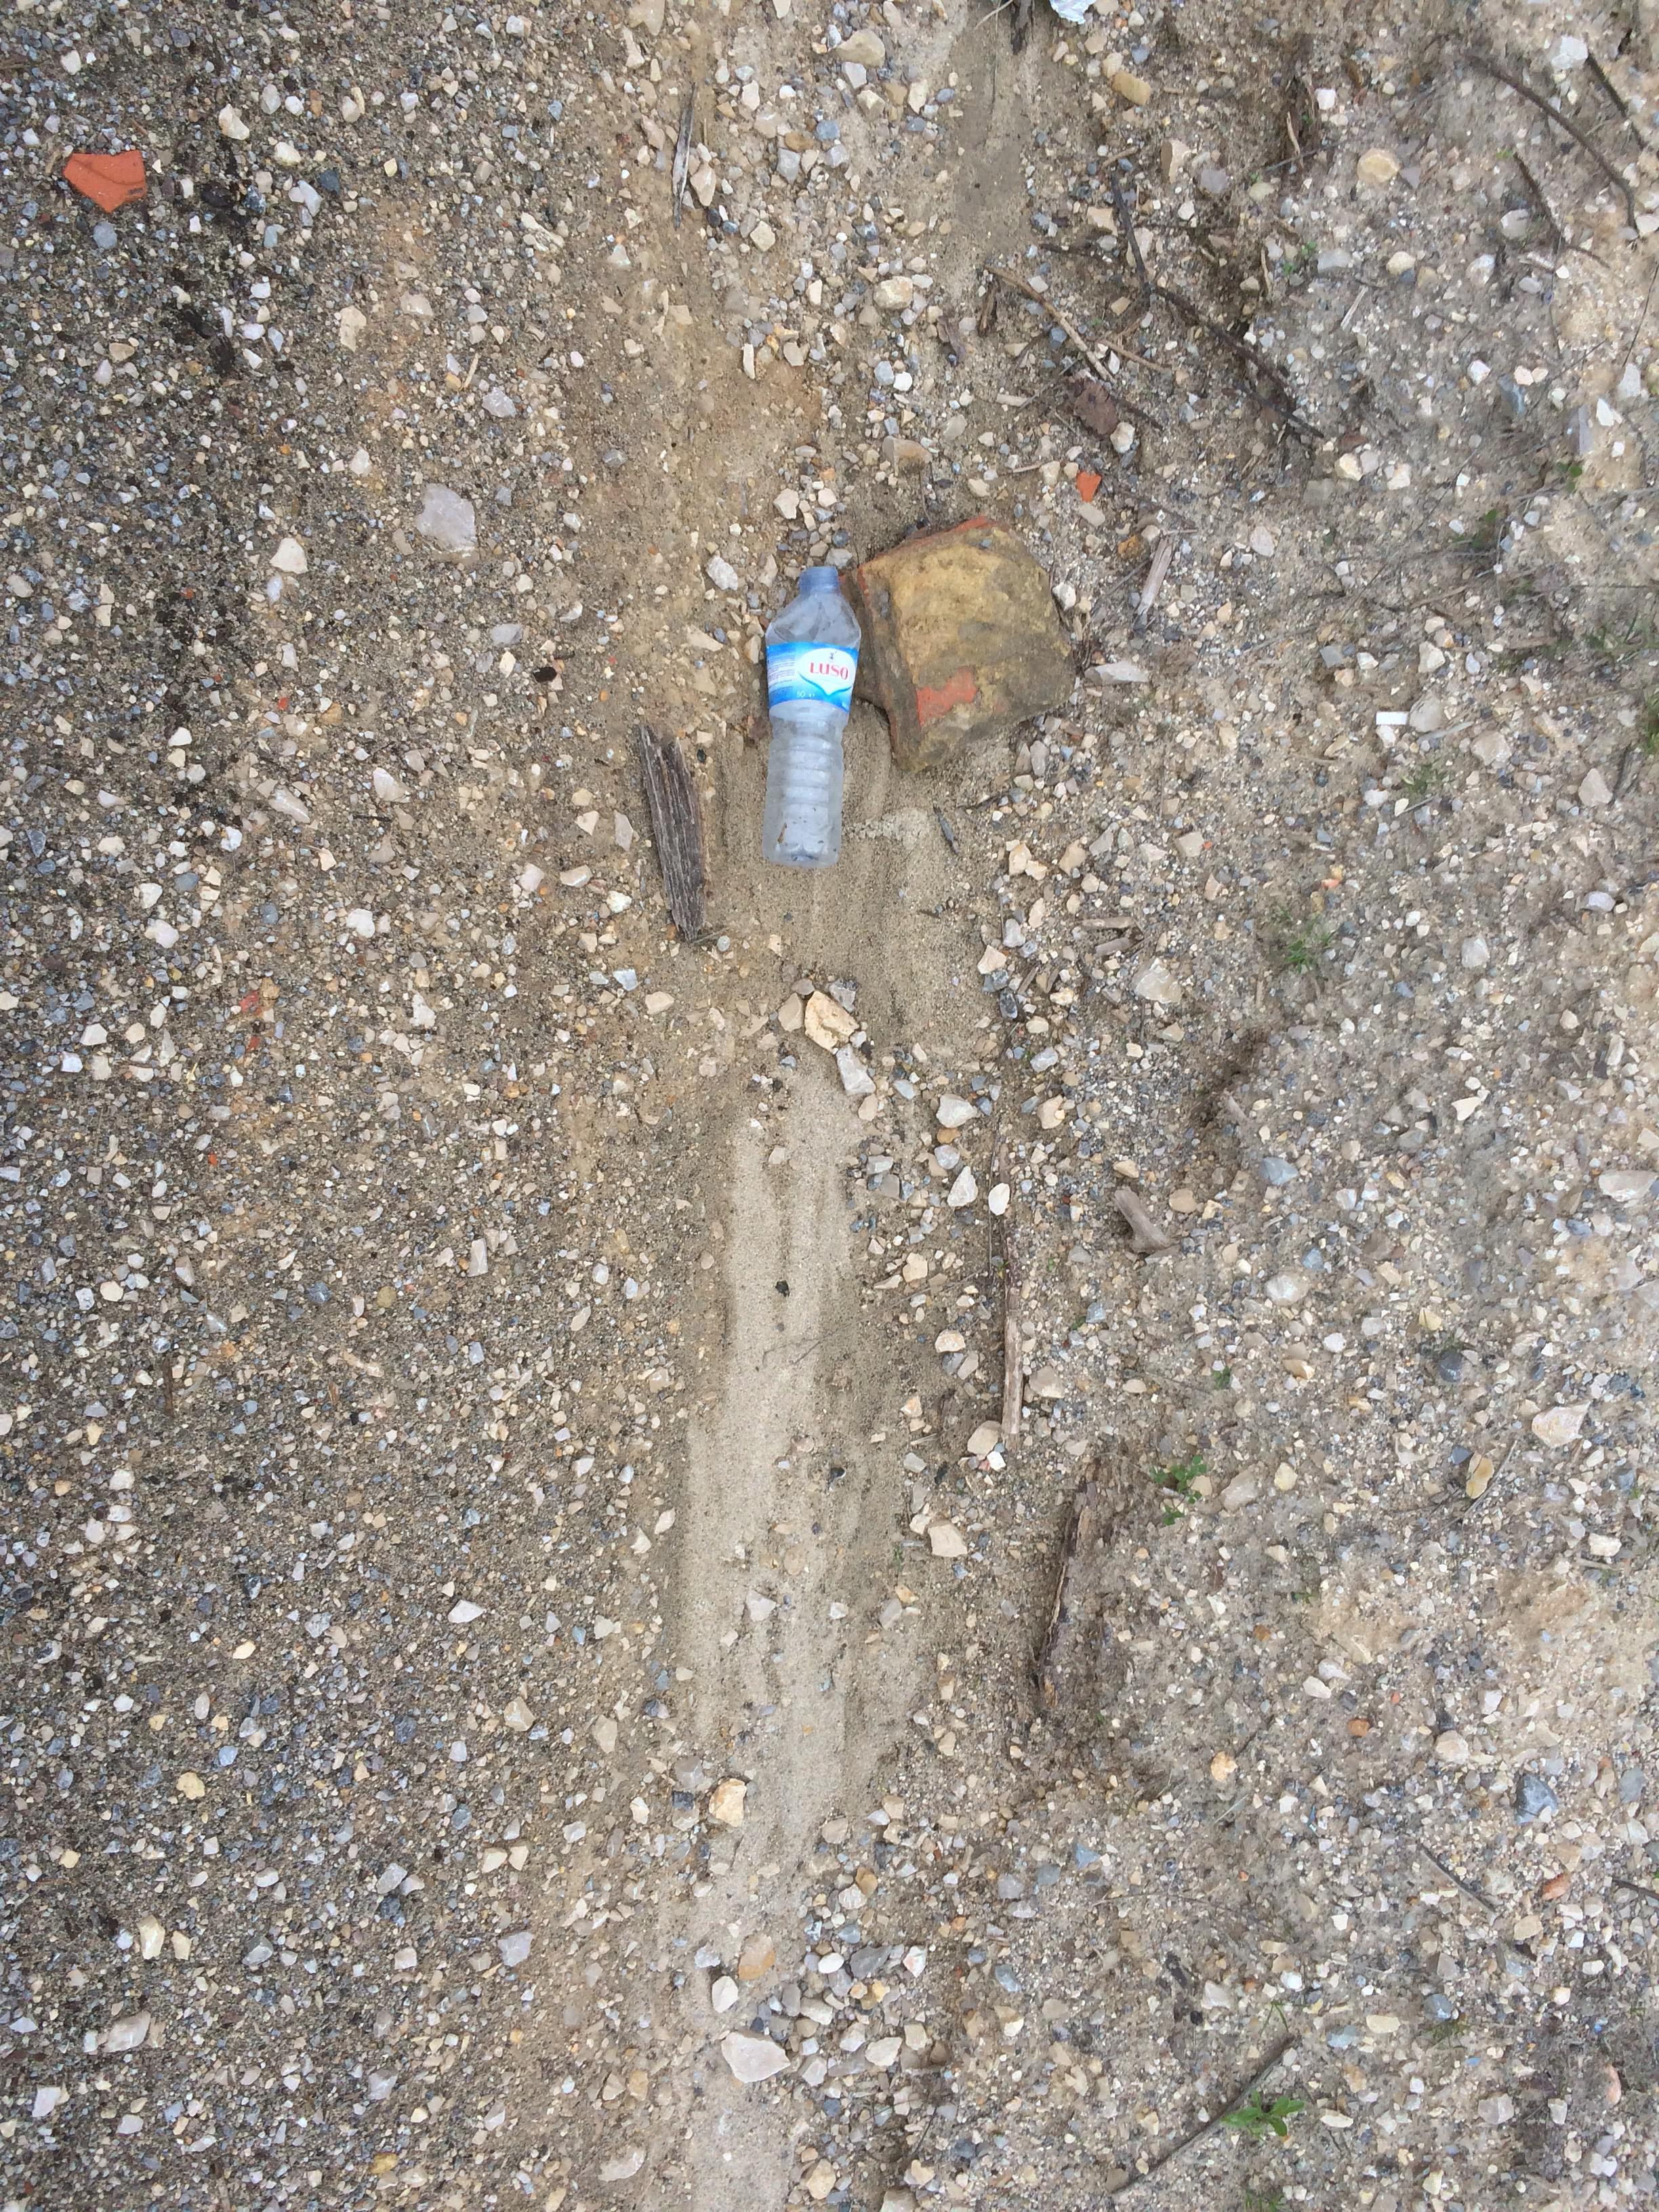
Object: Clear plastic bottle (Bottle)